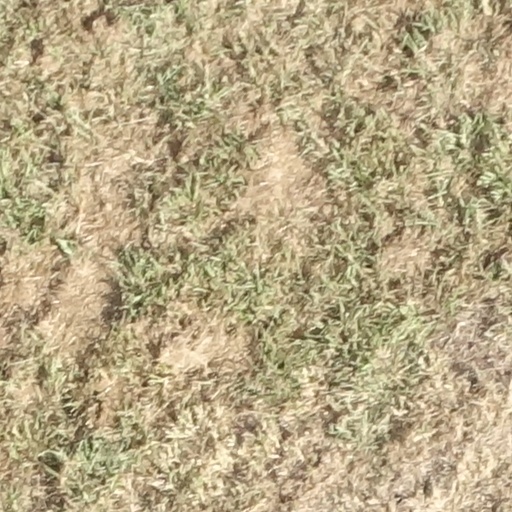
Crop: sorghum